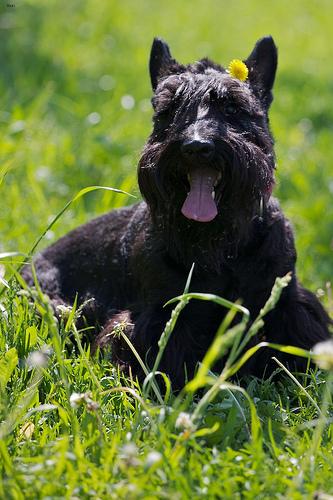
Breed: scottish terrier